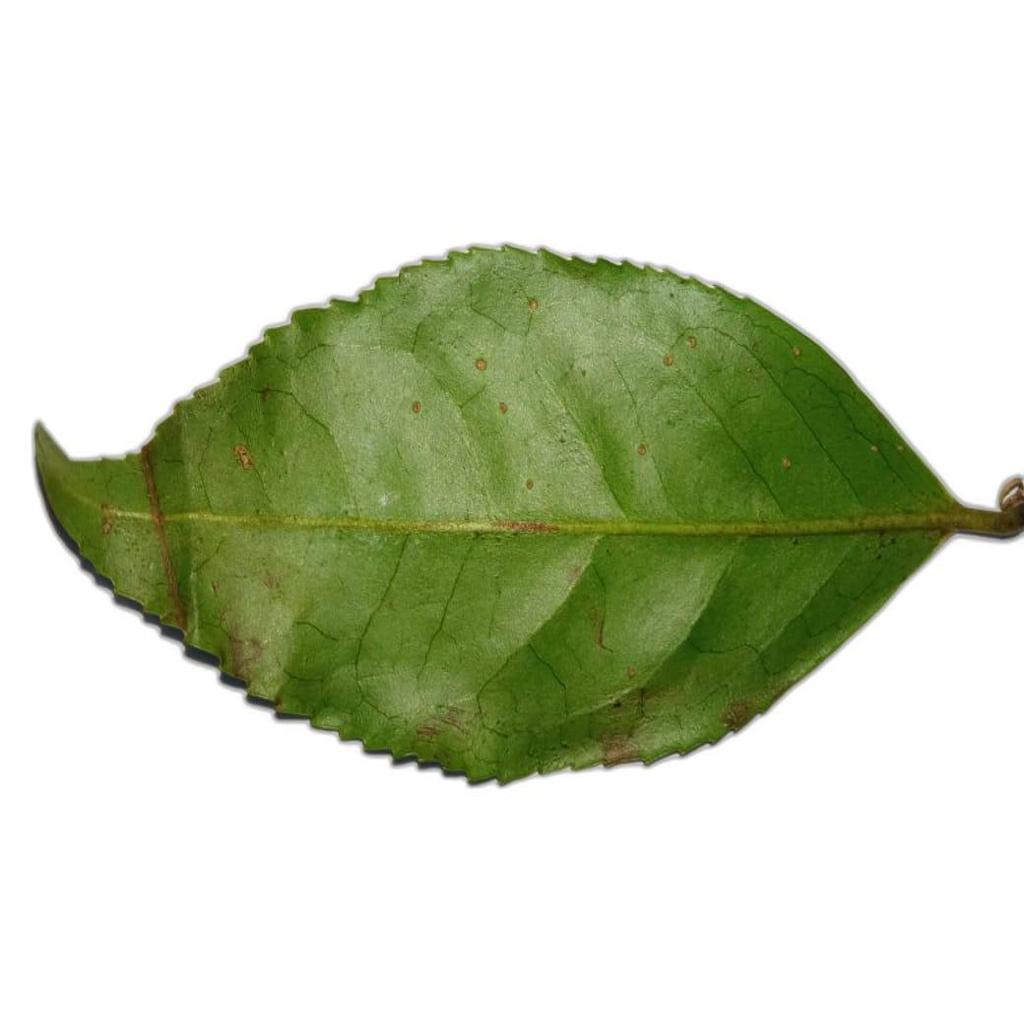
Label: Healthy